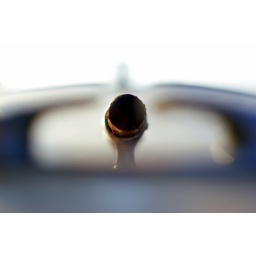
This was on the foredeck of a small boat that was in the parking lot of the abandoned water park.